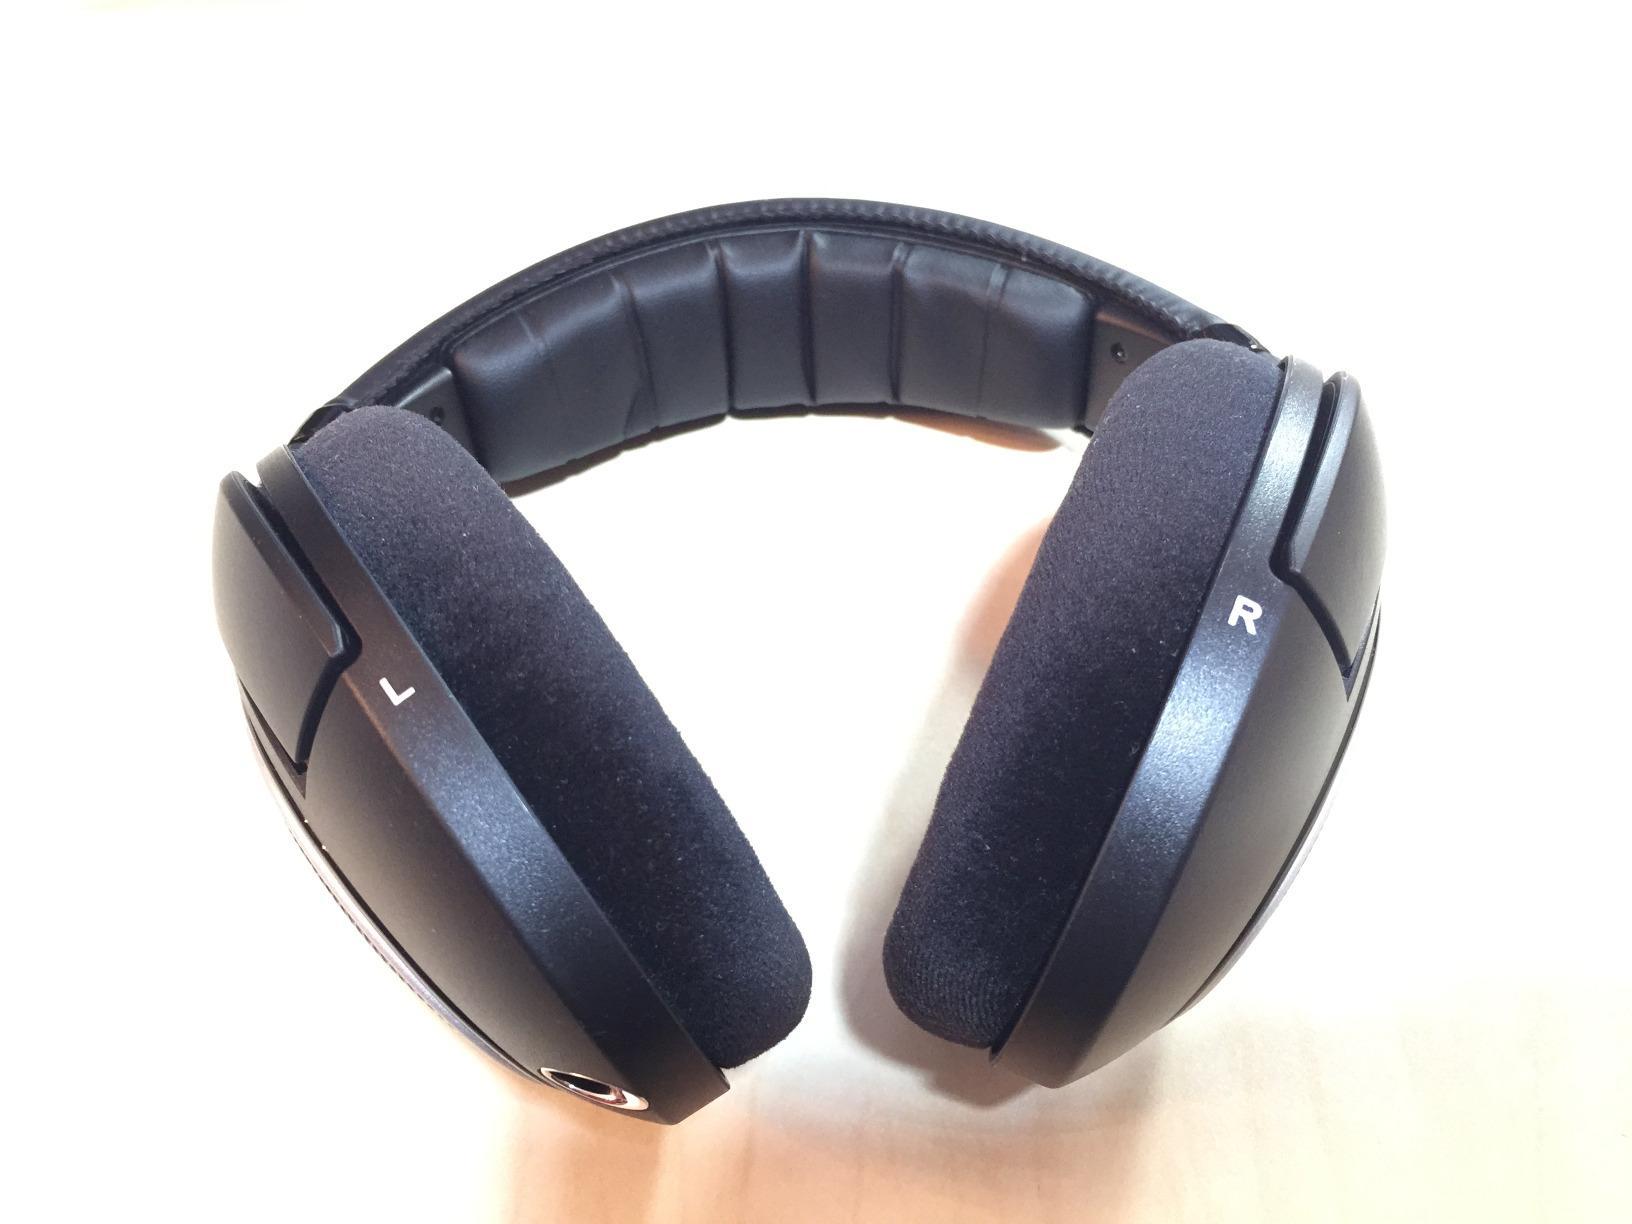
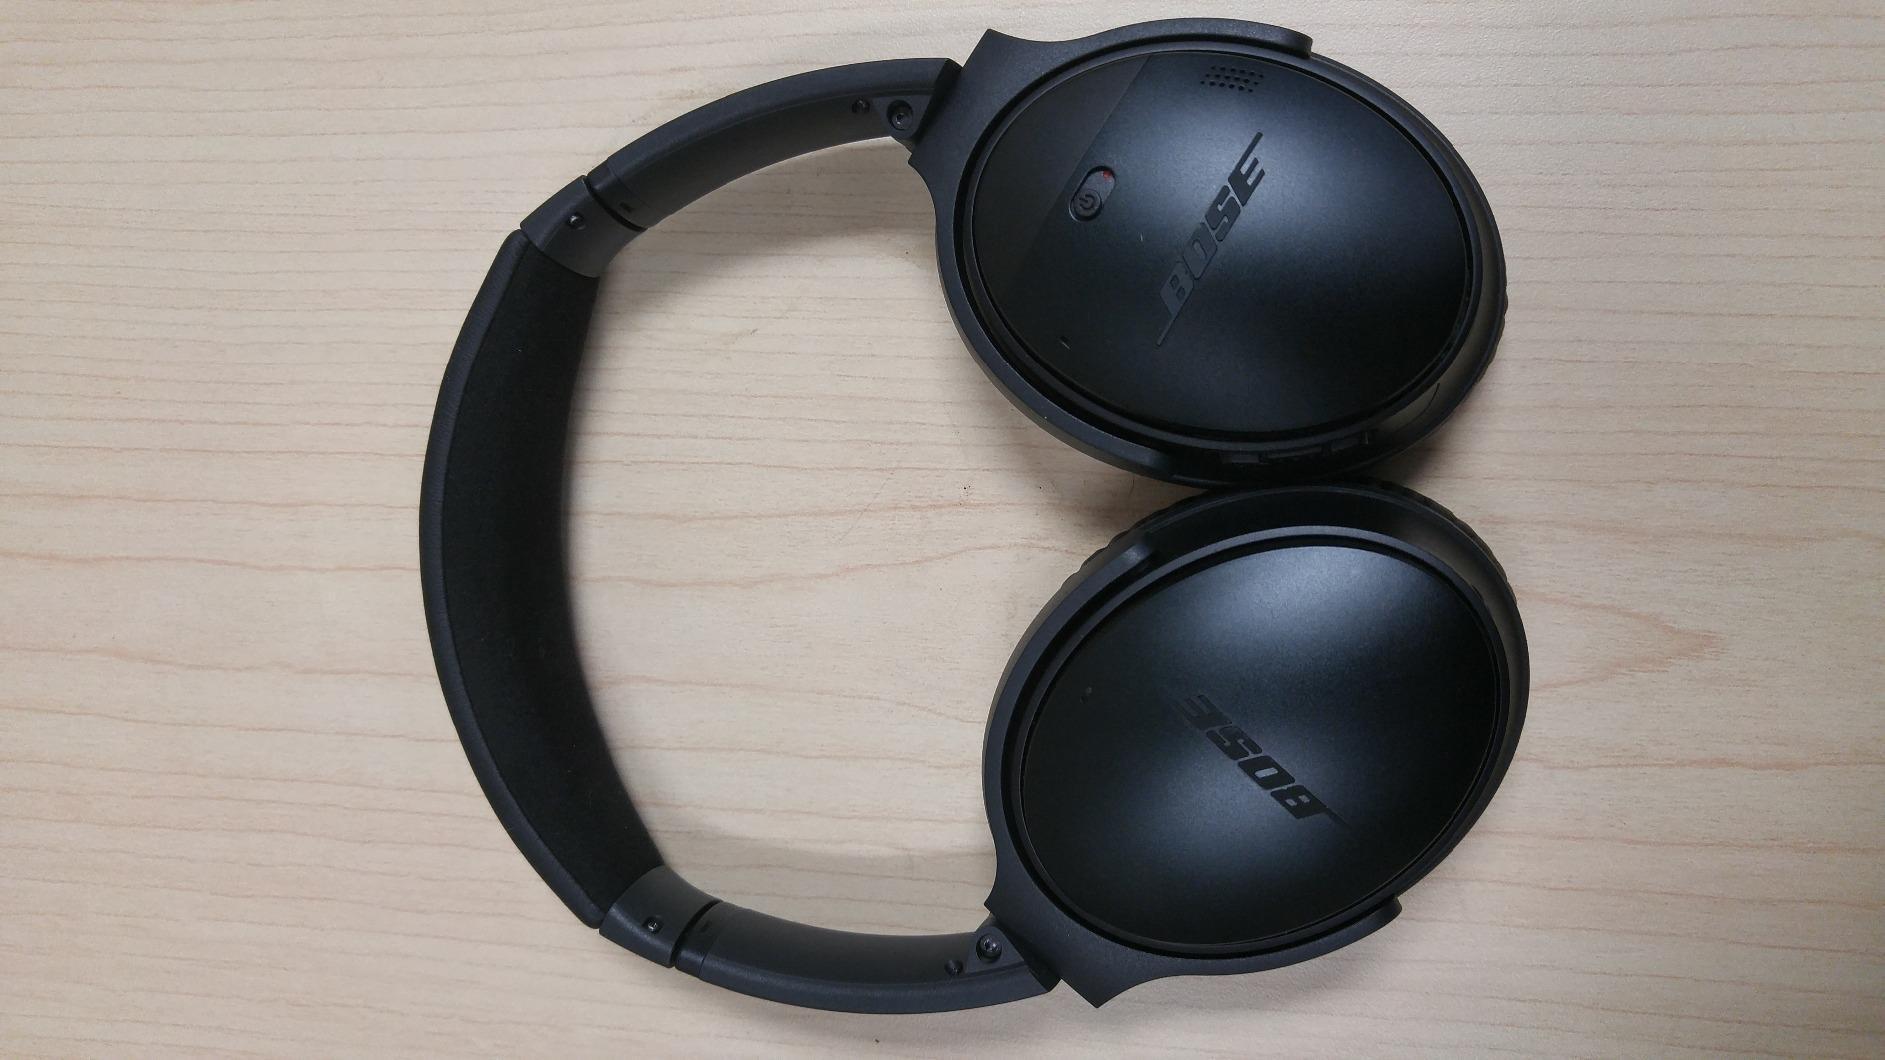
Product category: headphones
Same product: no